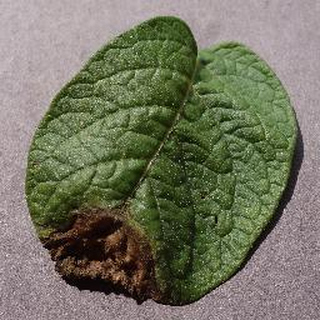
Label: potato_late_blight